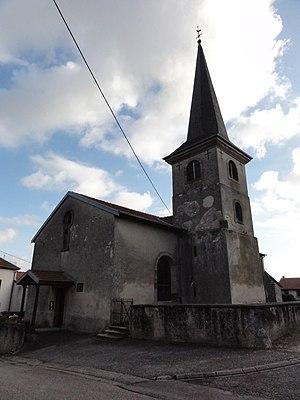
Bonviller (M-et-M) église
Bonviller est une commune française située dans le département de Meurthe-et-Moselle, en région Grand Est. Elle appartient à la Communauté des Communes du Pays du Sânon.